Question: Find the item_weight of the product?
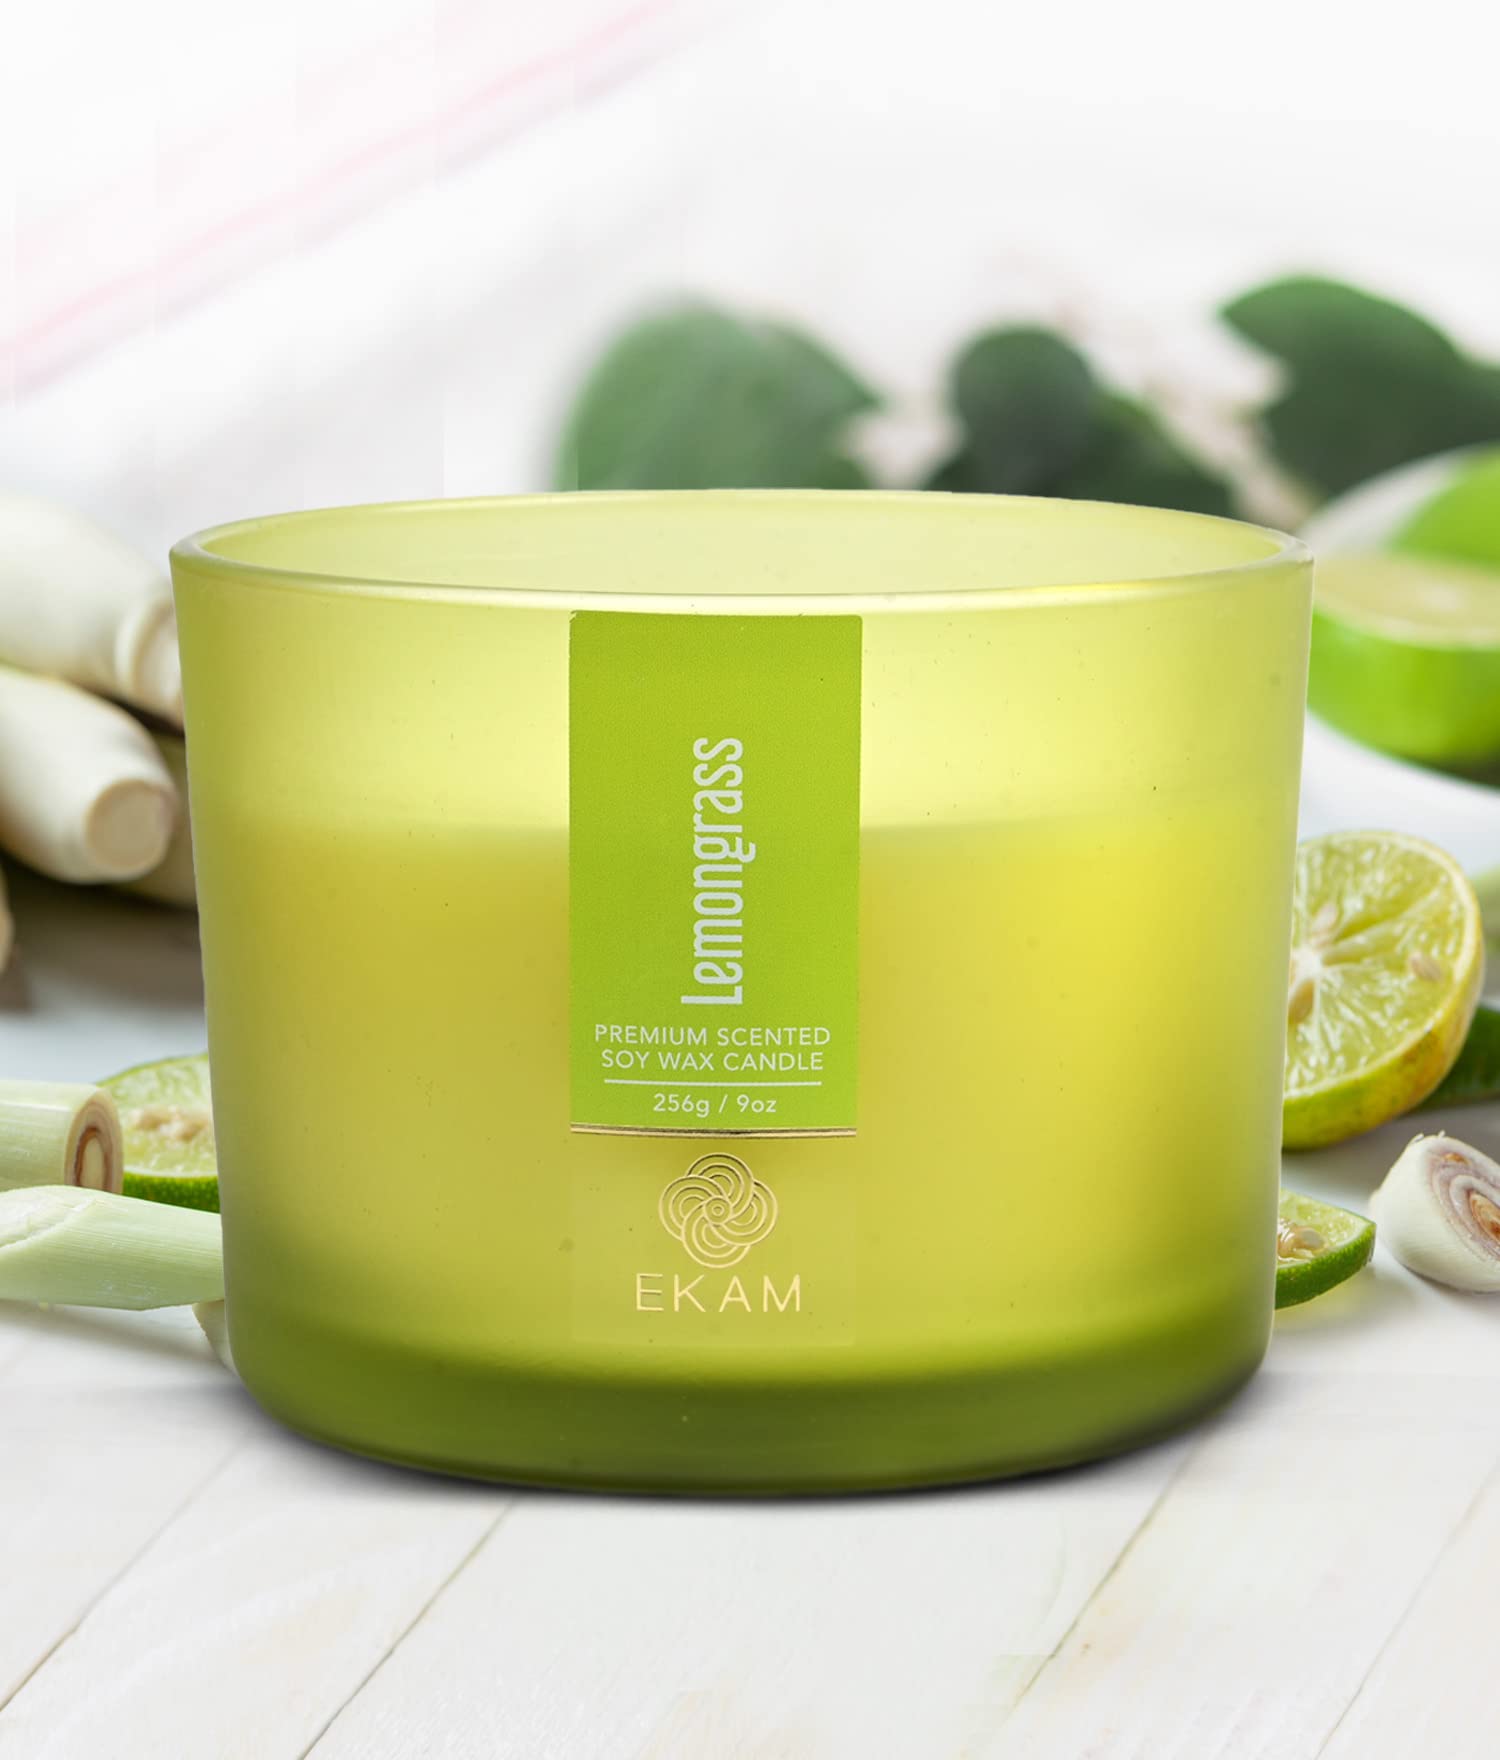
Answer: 256 gram